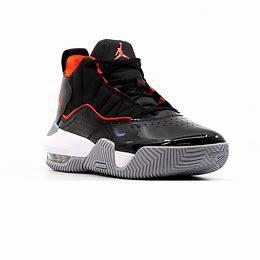
Brand: Jordan
Model: Stay Loyal 3